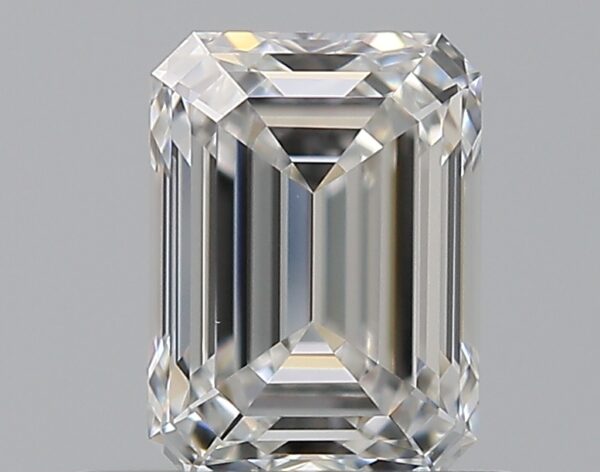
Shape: emerald
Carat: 0.71
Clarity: VVS1
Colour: F
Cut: EX
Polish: EX
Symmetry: EX
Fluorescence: N
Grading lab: GIA
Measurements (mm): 5.73 x 4.24 x 2.89